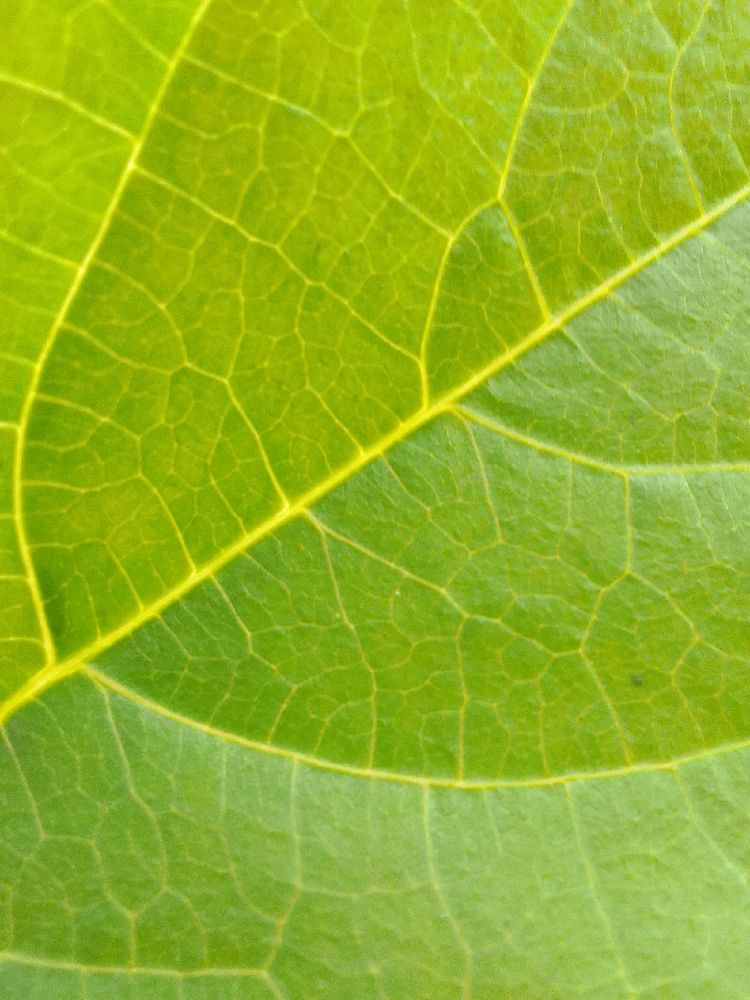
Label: healthy